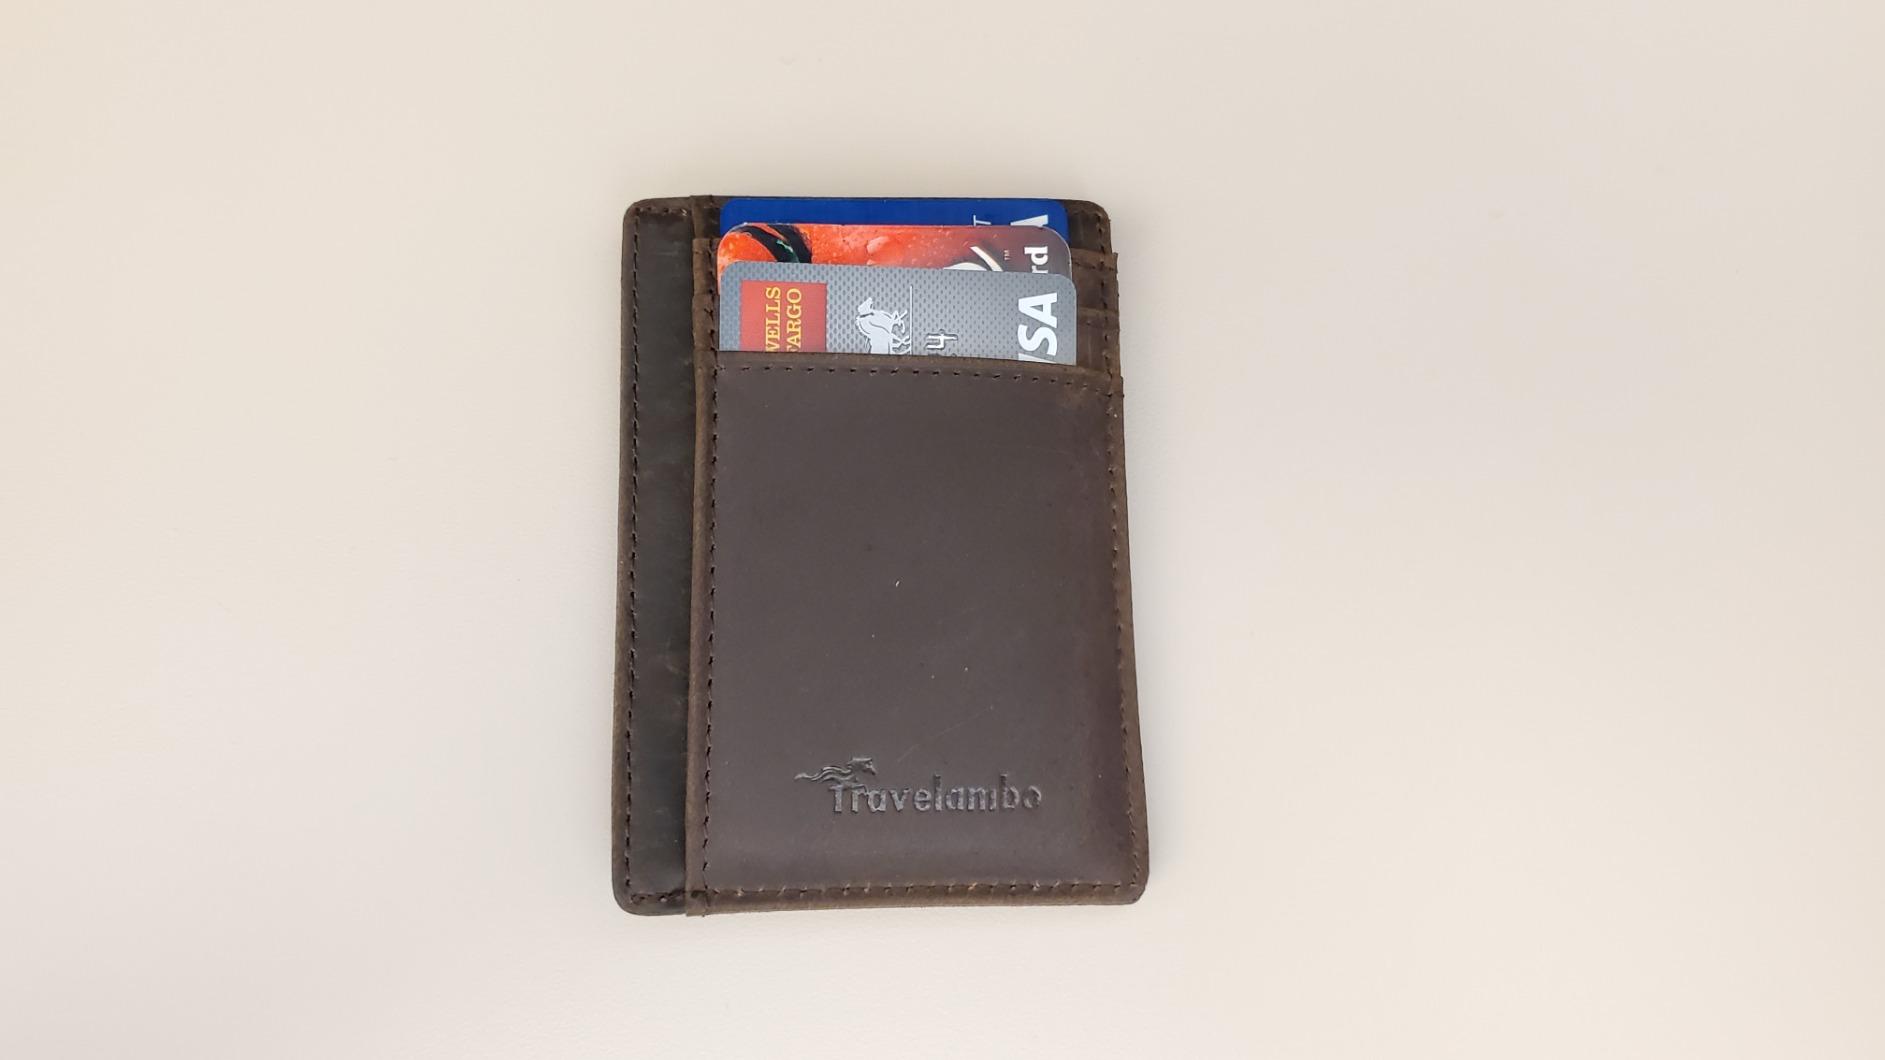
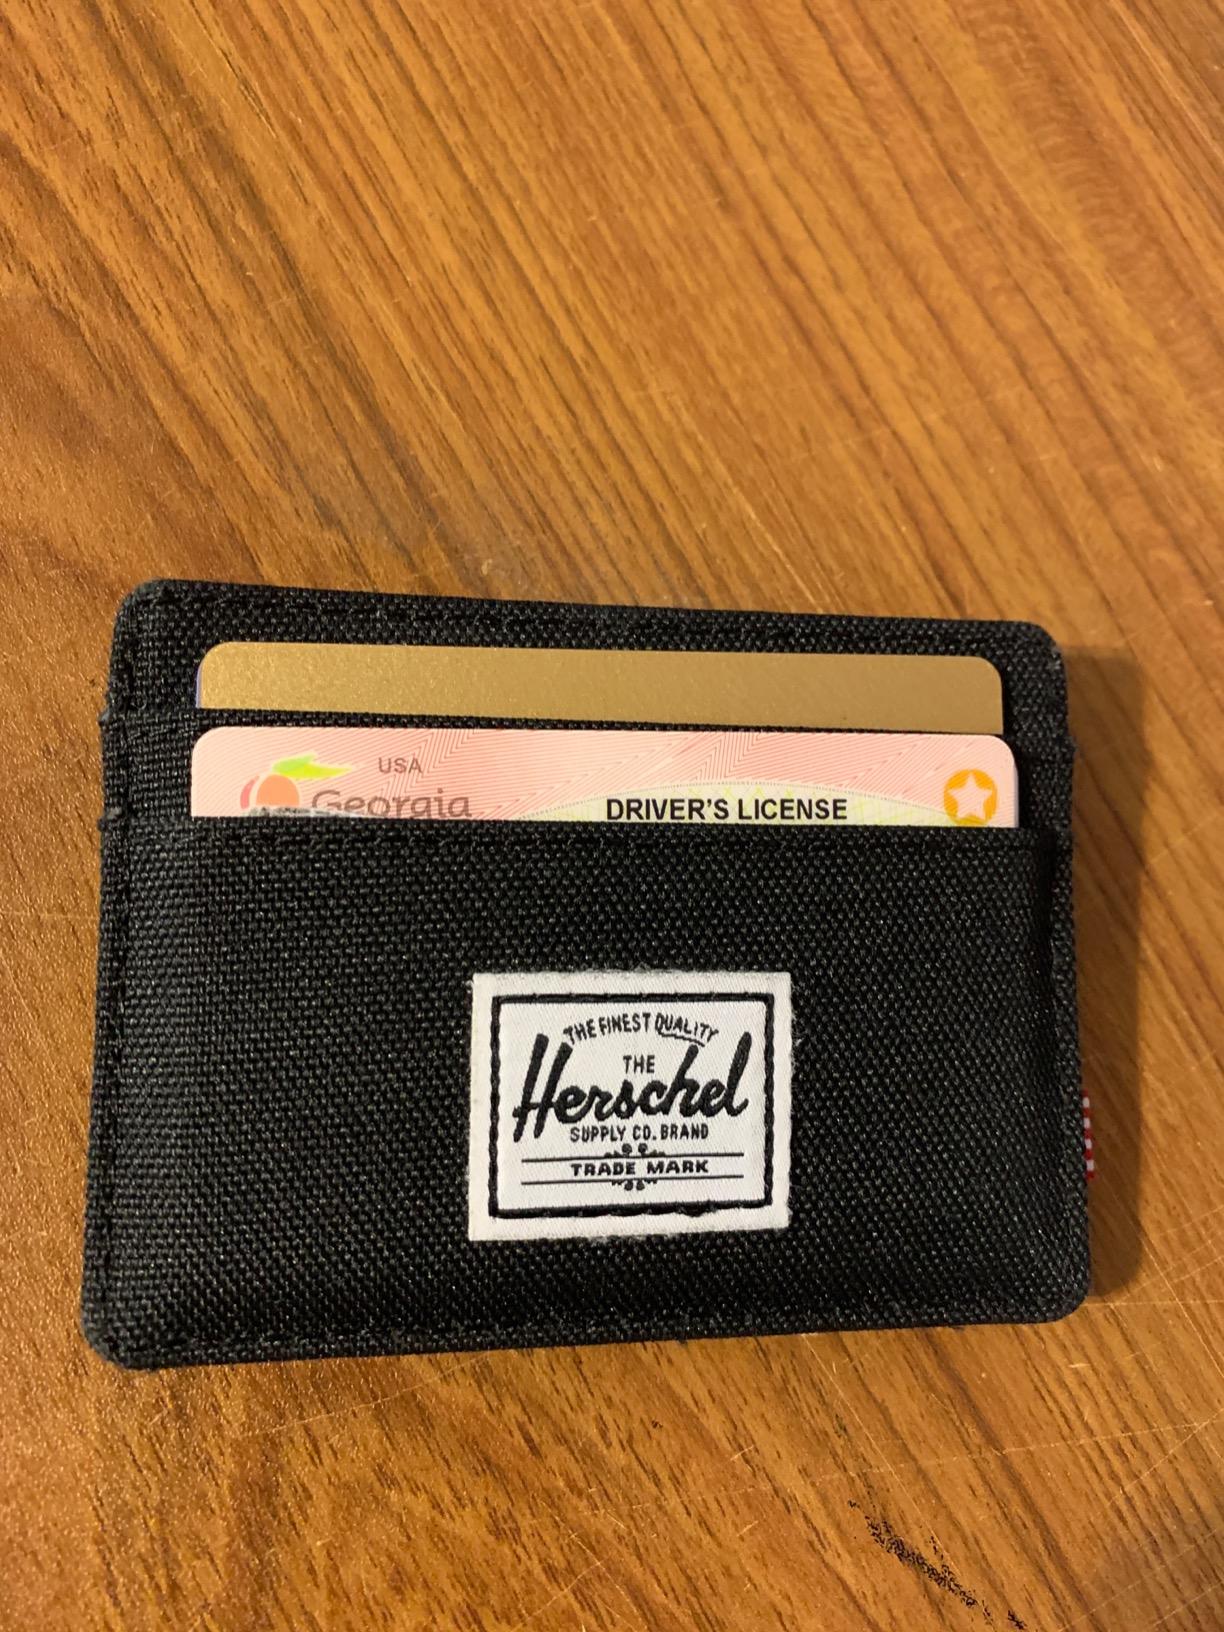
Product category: accessories_wallet
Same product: no